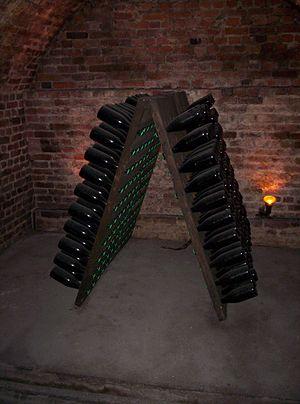
Visite des Caves Mercier à Épernay (Marne, France)
Le Gyropalette est une machine utilisée dans la fabrication du vin mousseux, notamment celle du Champagne. Son utilisation intervient lors de la seconde fermentation dans la bouteille.